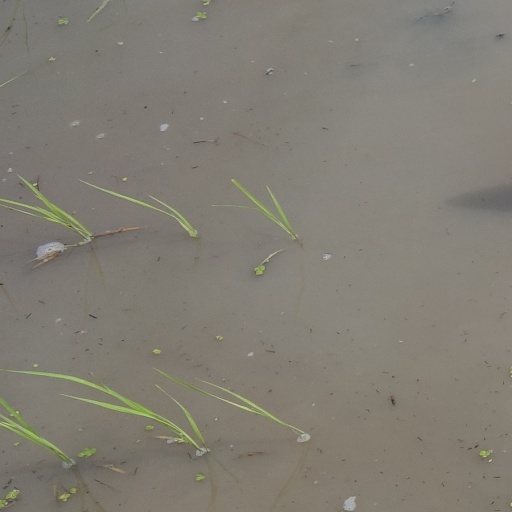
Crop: rice